Panzer-Abteilung 40

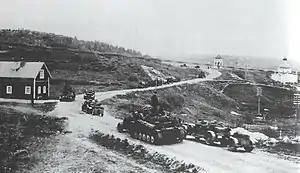
Panzer-Abteilung 40 during the advance on Murmansk, 1941

"Panzer-Abteilung zur besonderen Verwendung 40" ("Panzer-Abteilung z.b.V. 40"), translating as "panzer unit for special purpose utilization", was formed on March 8, 1940 for the German invasion of Norway and of Denmark. The unit consisted mostly of Panzer I and Panzer II light tanks. It took part in the invasion of Denmark on 9 April and then was transported to Norway in April 1940.